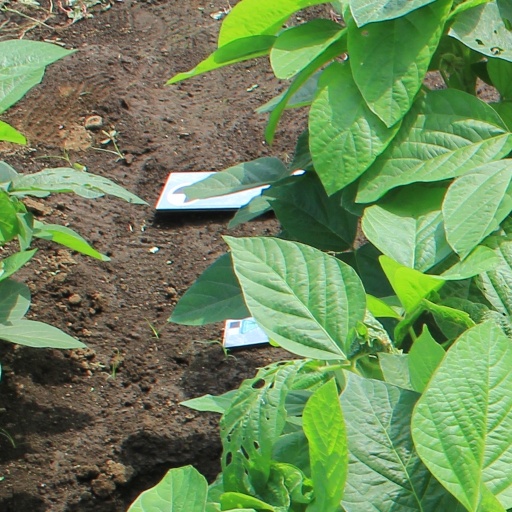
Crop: soybean